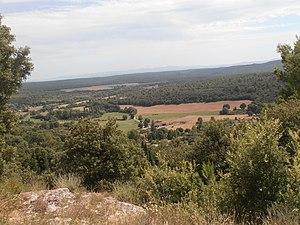
Var, Moissac-Bellevue, une vue sur le paysage préservé avec le massif des Maures, la Sainte-Baume,...
La chapelle Notre-Dame-de-la-Roque, est située sur la commune de Moissac-Bellevue, commune française située dans le département du Var, en région Provence-Alpes-Côte d’Azur.
Moissac-Bellevue est une commune française située dans le département du Var, en région Provence-Alpes-Côte d’Azur.